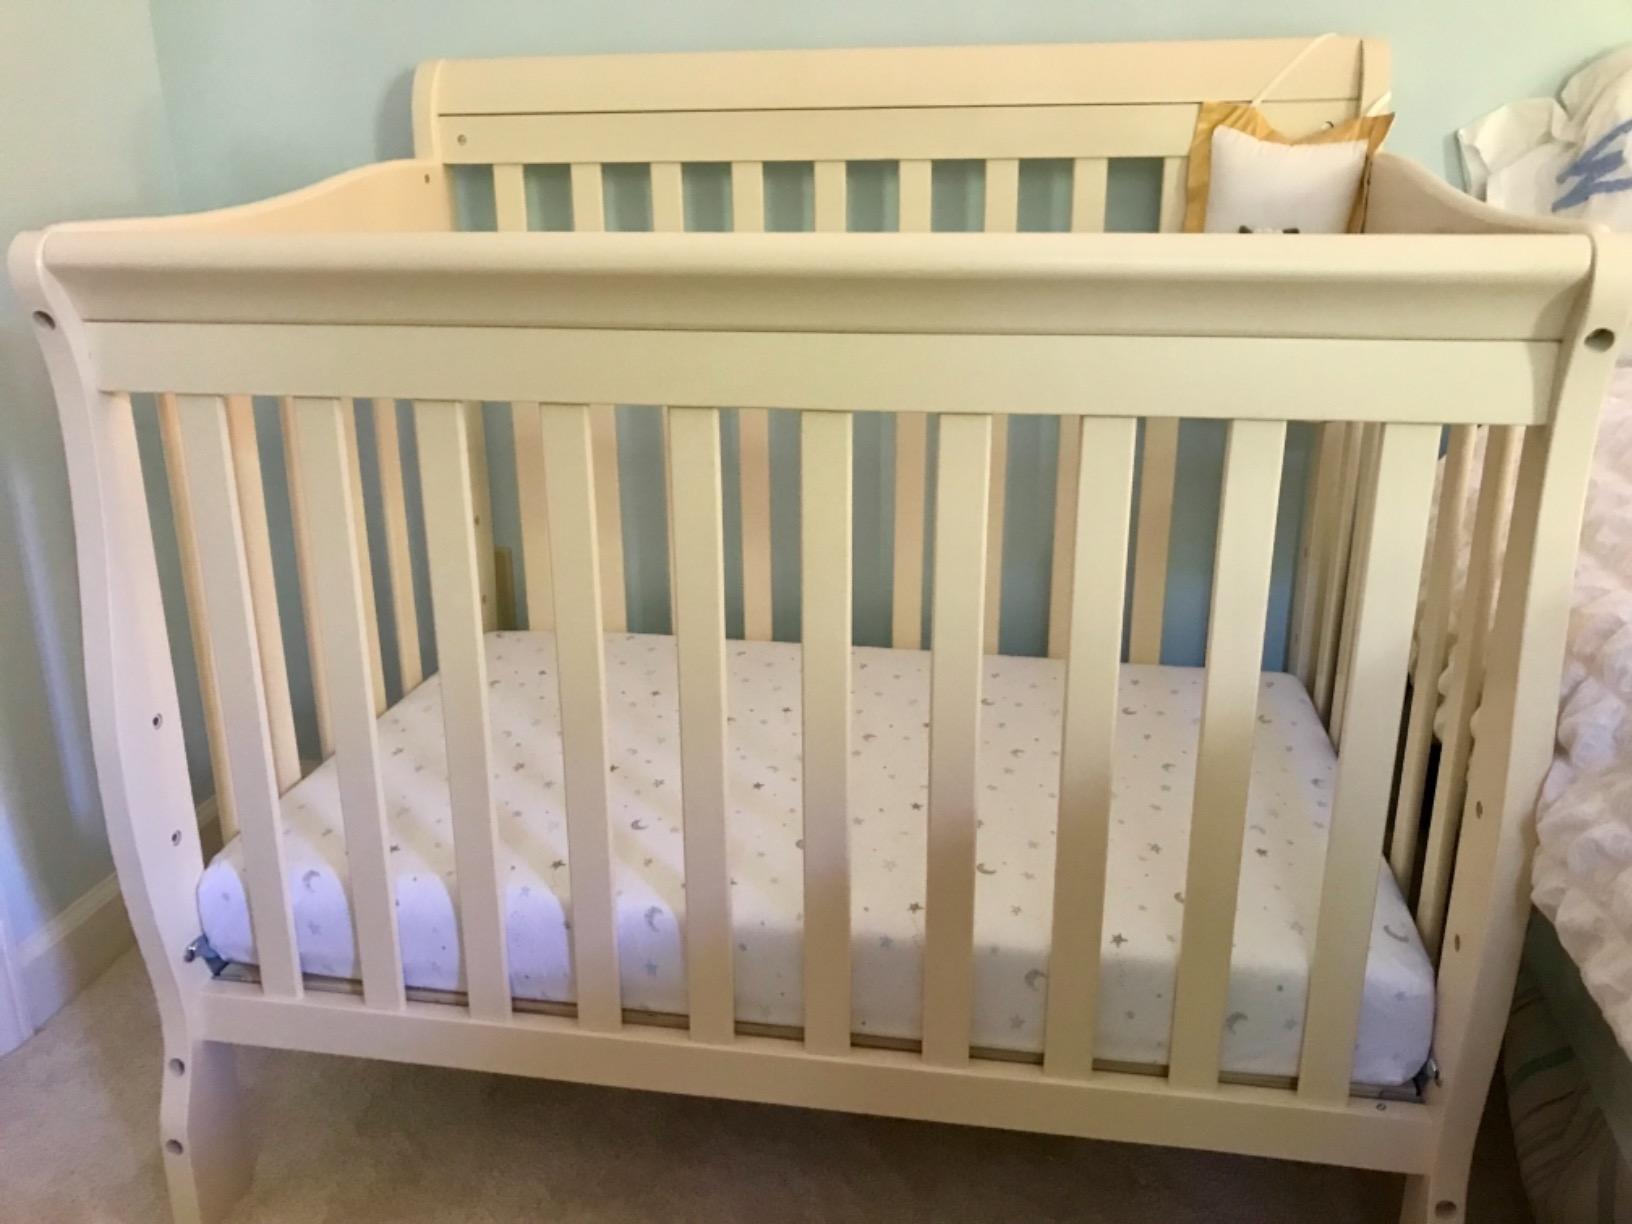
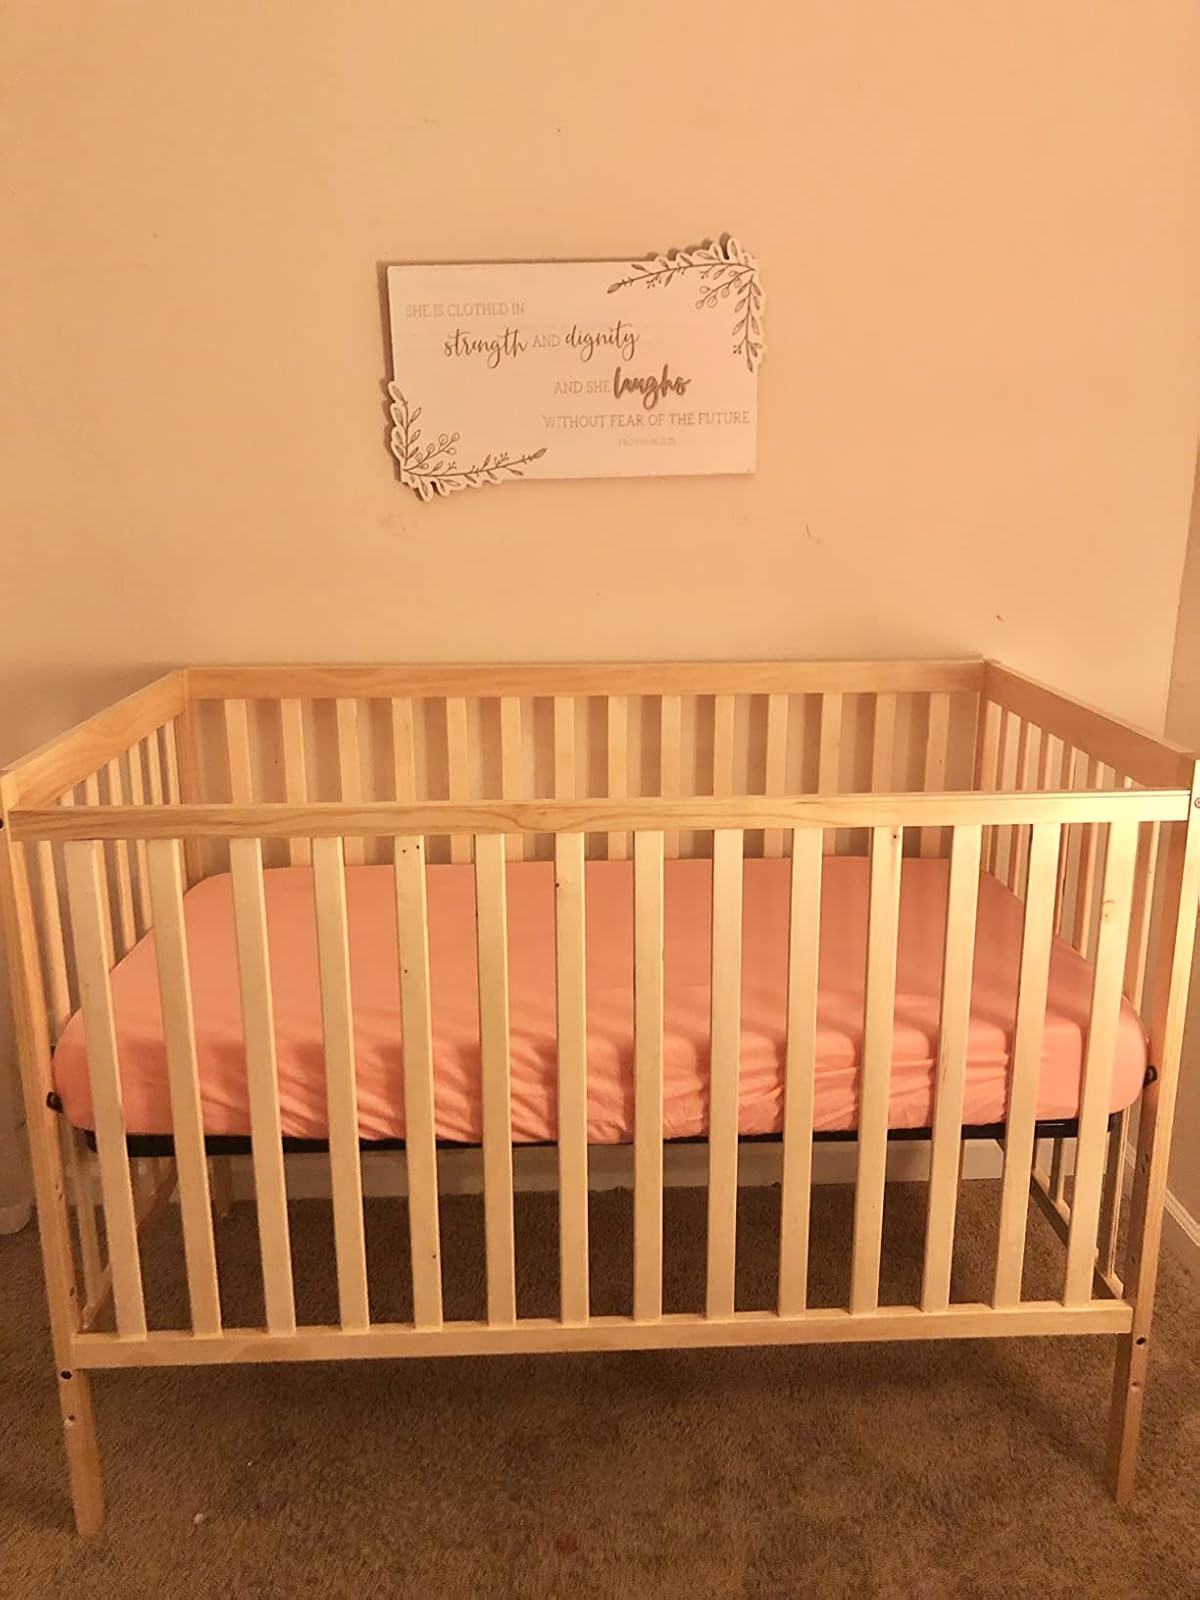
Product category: products_crib
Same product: no